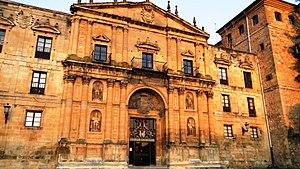
Le monastère de San Salvador est un monastère bénédictin situé dans sur la commune d'Oña, dans la province de Burgos, dans le centre de l'Espagne. Fondé en 1011, il continue d'être occupé jusqu'au XIXᵉ siècle.